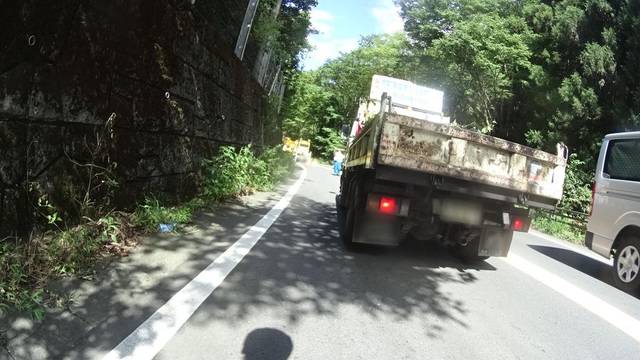
Region: Japan
Coordinates: 35.617, 139.252